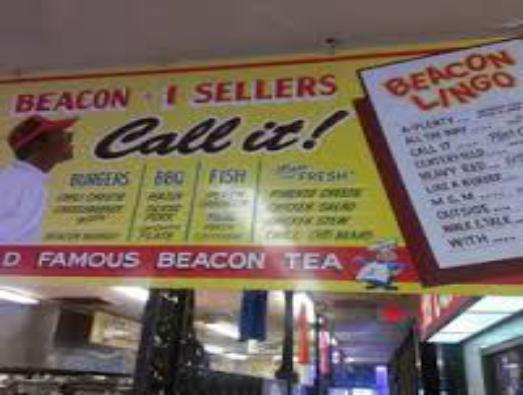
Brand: Beacon Drive In
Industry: Food